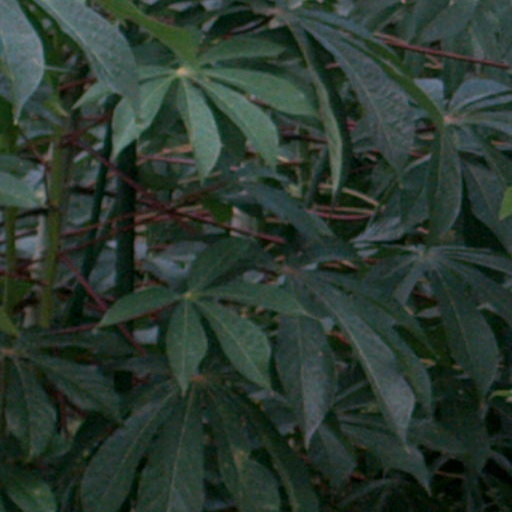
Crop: cassava